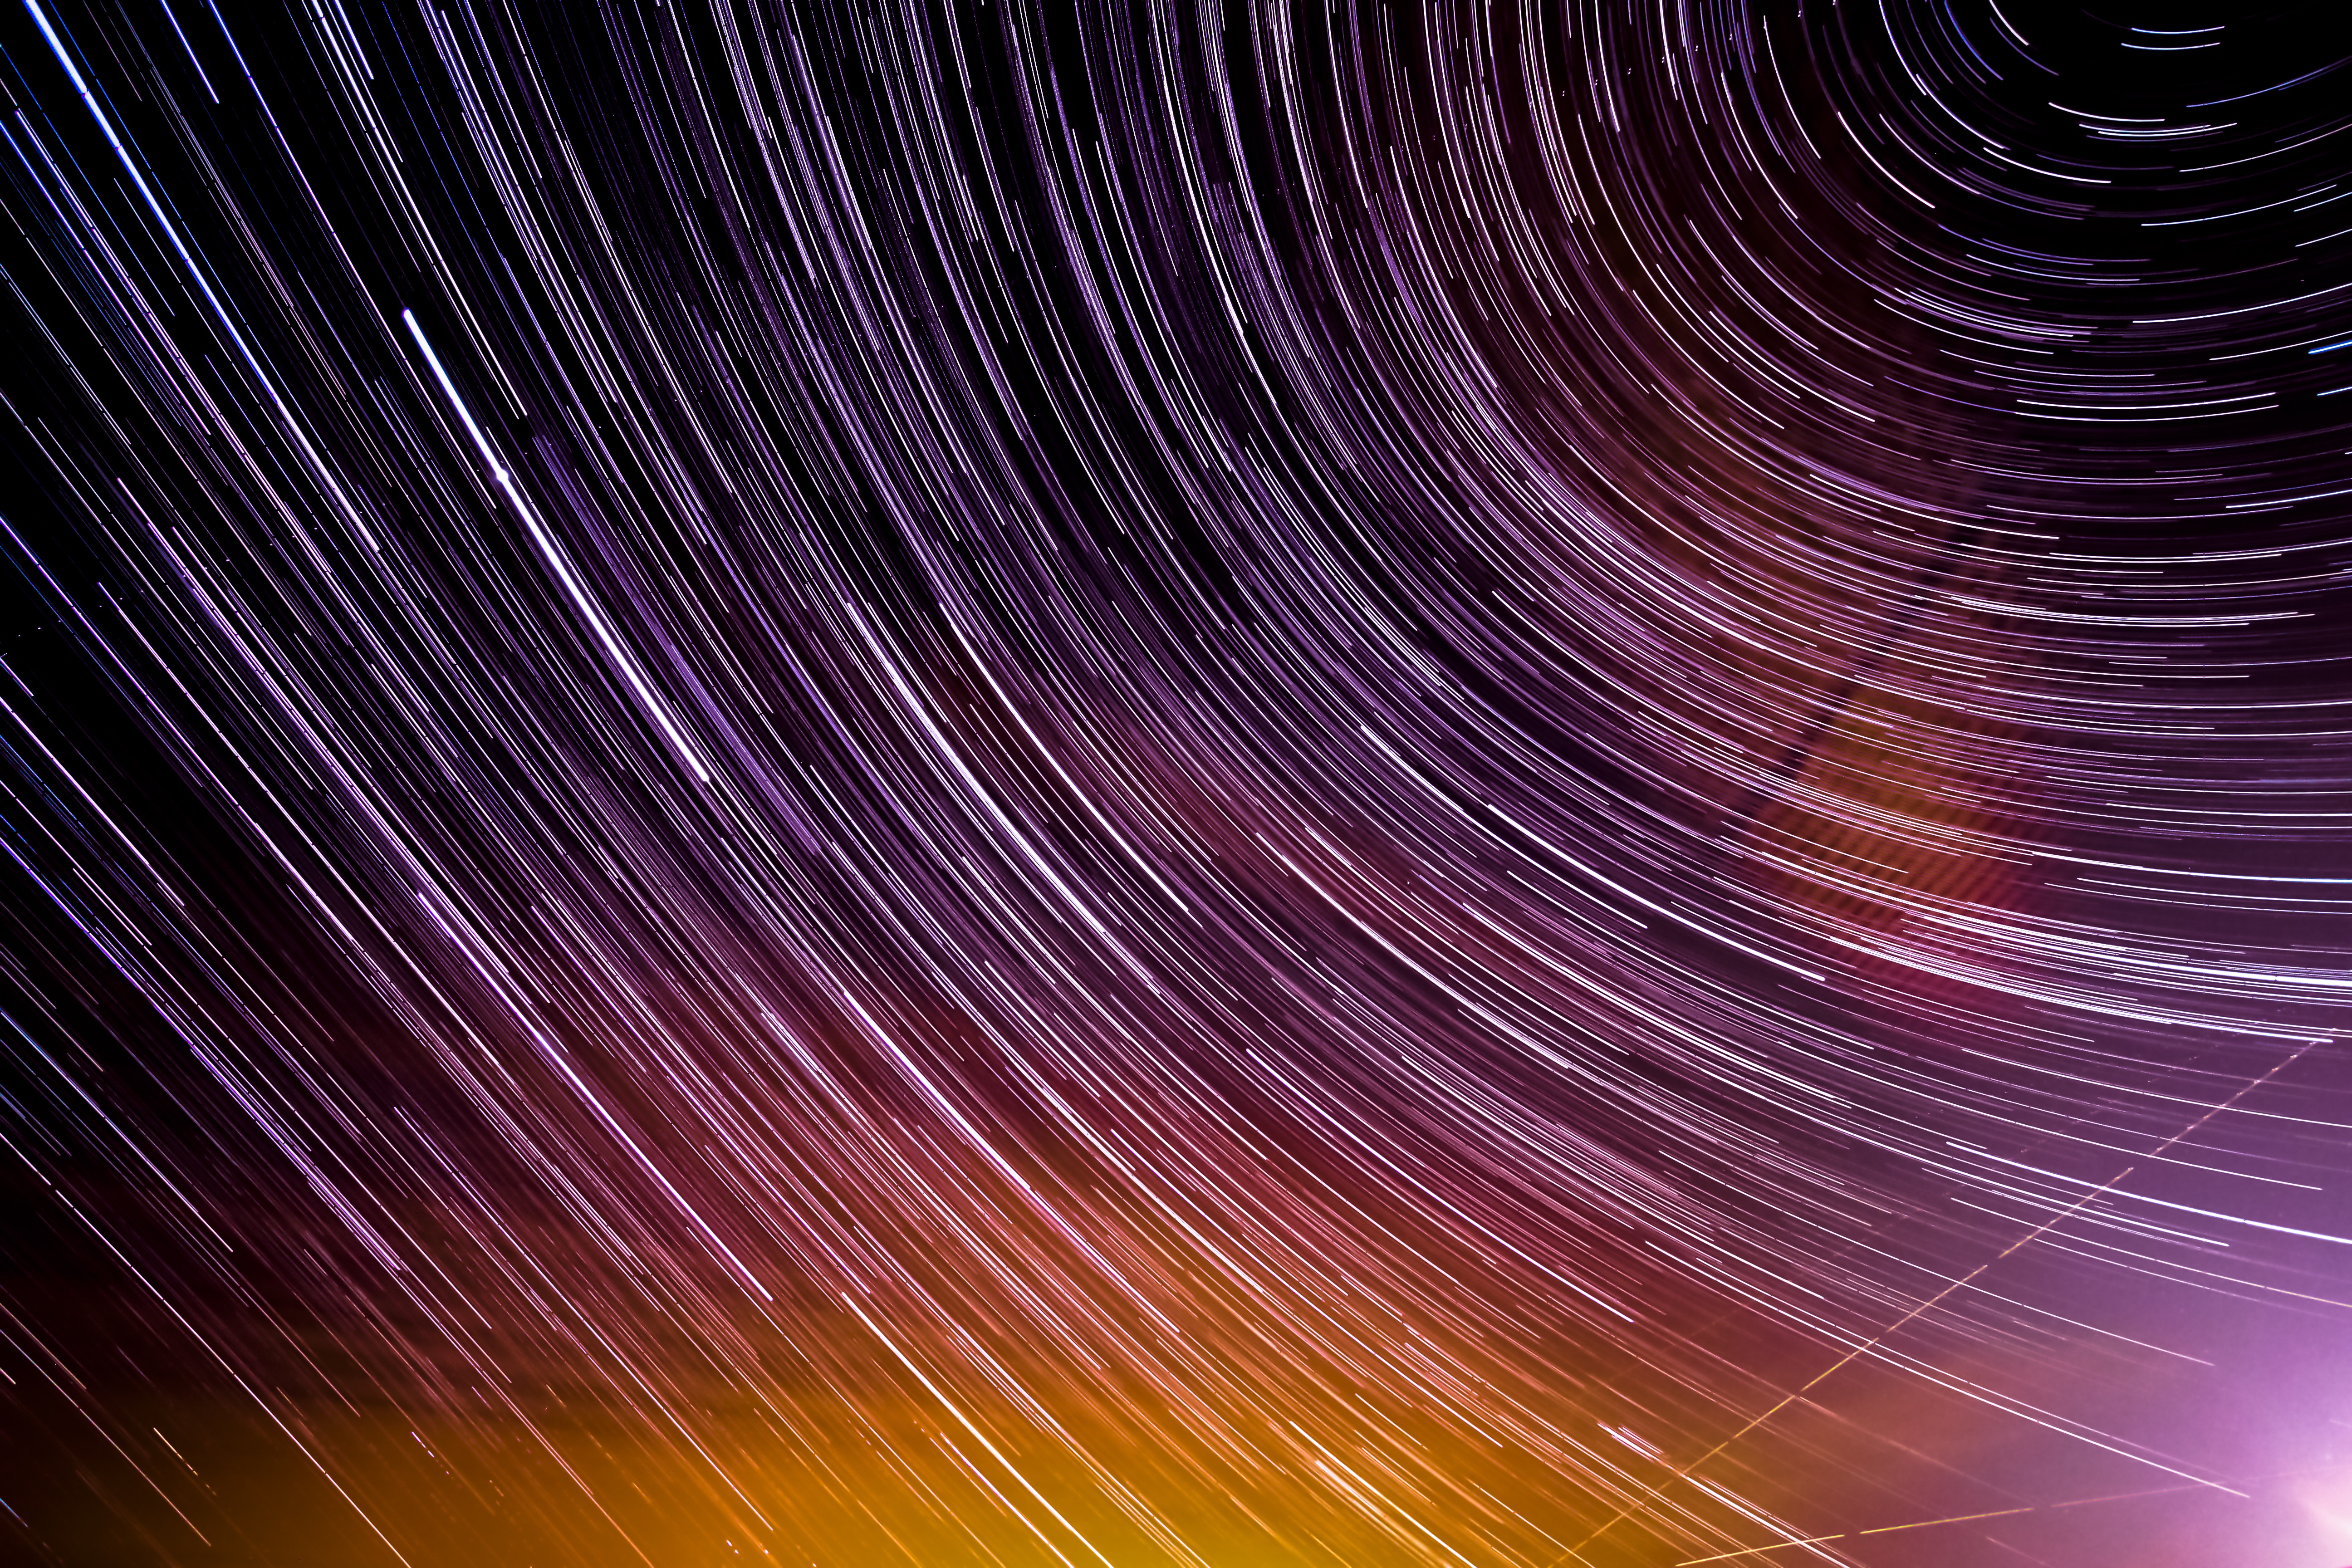
light, sky, star, purple, atmosphere, line, space, circle, macro photography, special effects, atmosphere of earth, computer wallpaper, fractal art